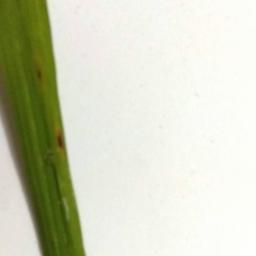
Label: Rice___Brown_Spot